Jesper Asholt

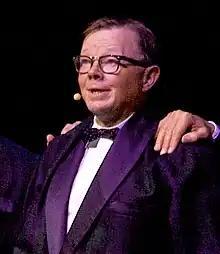
Jesper Asholt.

Jesper Asholt (born 11 May 1960 in Silkeborg) is a Danish actor. He has performed in more than fifty films since 1992.